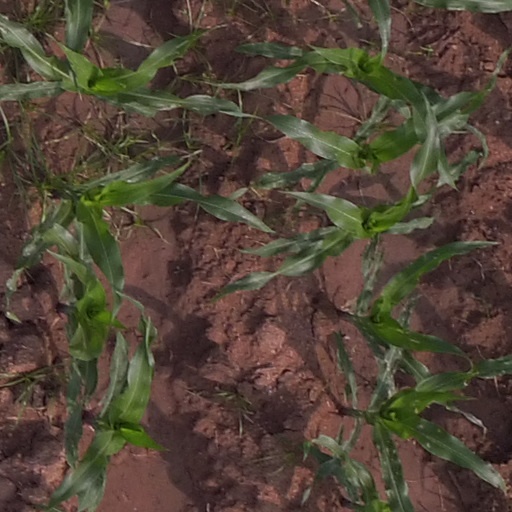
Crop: maize; corn